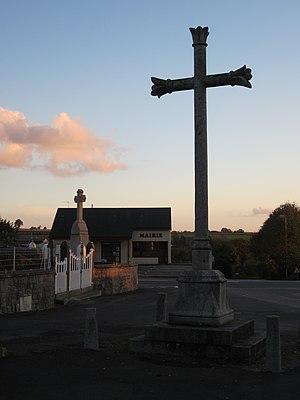
la Mancellière, Isigny-Le-Buat, Manche
La Mancellière est une ancienne commune française du département de la Manche et la région Normandie, associée à Isigny-le-Buat depuis le 15 mars 1973.